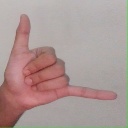
अक्षर: द